Brownlow baronets

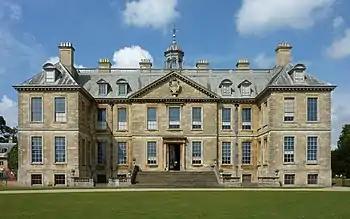
Belton House, the seat of the Brownlow family

There have been two baronetcies created for members of the Brownlow family, both in the Baronetage of England. Both titles are now extinct.